Haast River

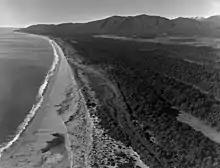
Haast coastline - showing parallel lines of dunes and swales

The river is set within the Te Wahipounamu World Heritage Site. The majority of the surrounding land is publicly owned and administered by the Department of Conservation. The grassy flats on the lower reaches are grazed by cattle owned by the local farmers. Tourism operators offer jetboat tours on the river.